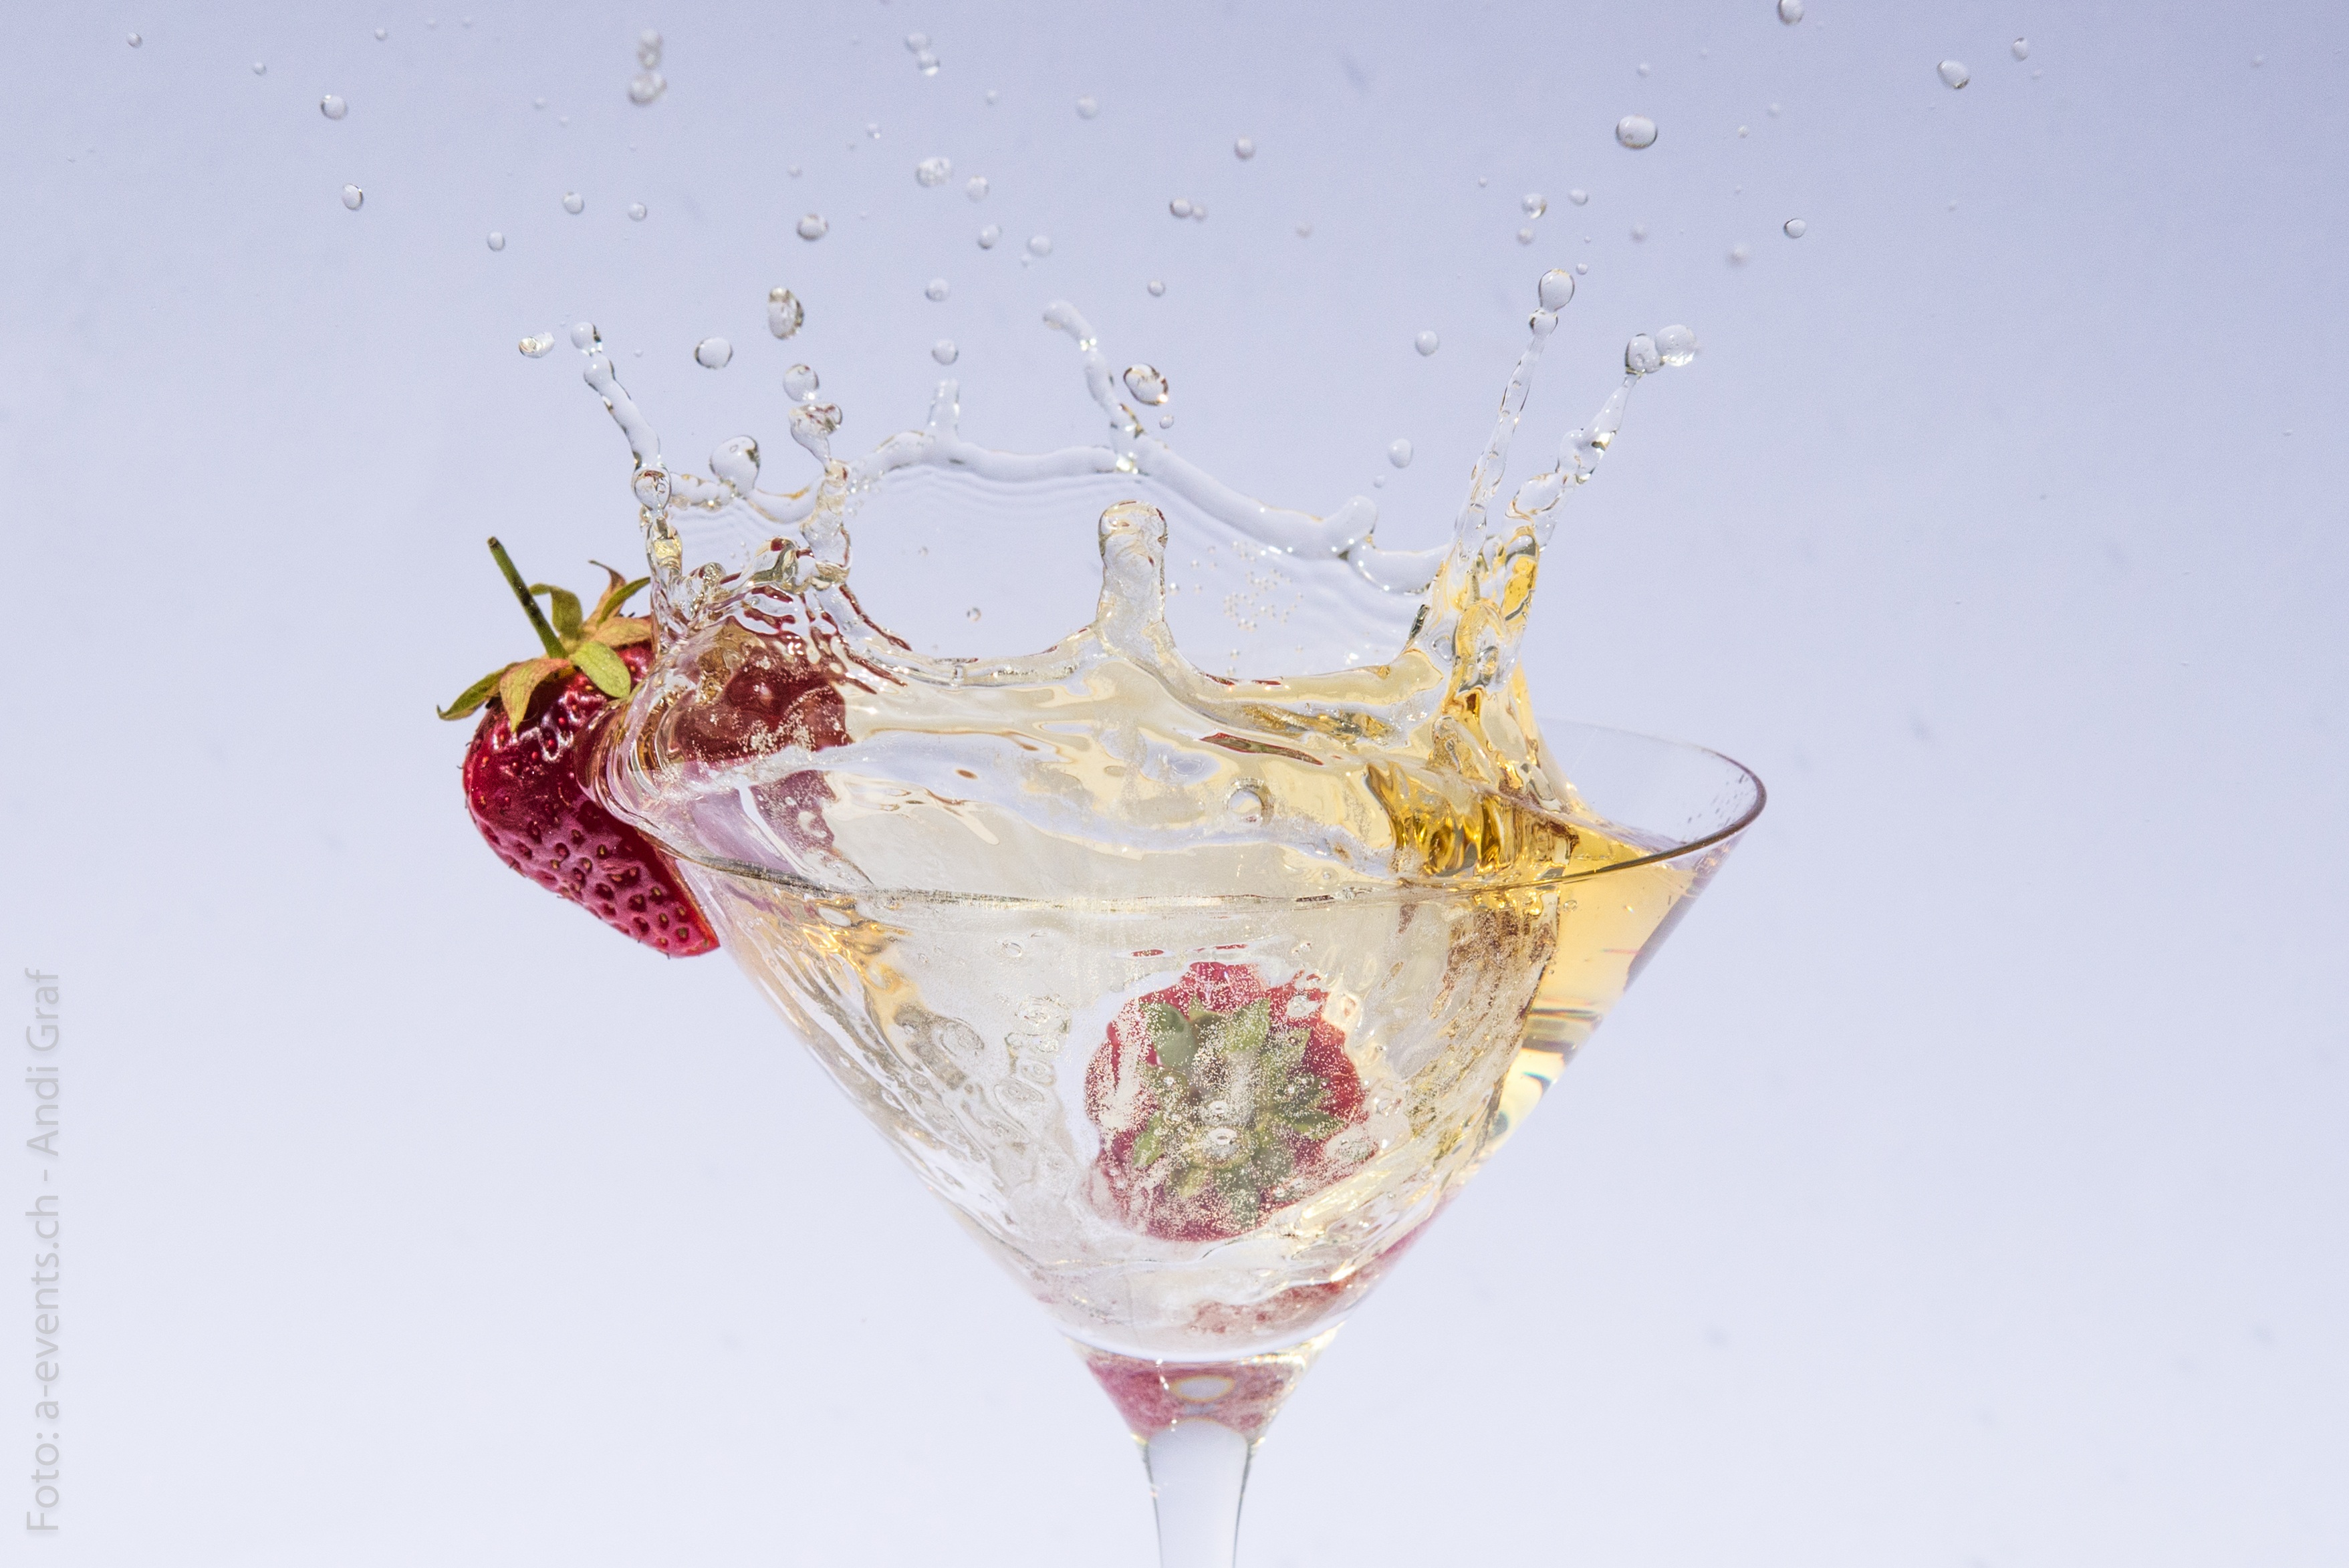
flower, glass, food, produce, drink, cocktail, martini, sparkling, strawberries, refresh, alcoholic beverage, andi garba, sparkling berry